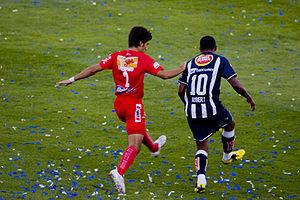
Robert de Pinho de Souza, plus communément appelé Robert, est un ancien joueur de football brésilien, né le 27 février 1981 à Salvador de Bahia qui évoluait au poste d'attaquant.